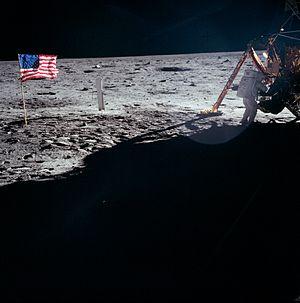
Neil Alden Armstrong, né le 5 août 1930 à Wapakoneta dans l'Ohio aux États-Unis et mort le 25 août 2012 à Cincinnati dans le même État, est un astronaute américain, pilote d'essai, aviateur de l'United States Navy et professeur. Il est le premier homme à avoir posé le pied sur la Lune le 21 juillet 1969 UTC, durant la mission Apollo 11, prononçant alors une phrase restée célèbre : « That's one small step for [a] man, one giant leap for mankind ».